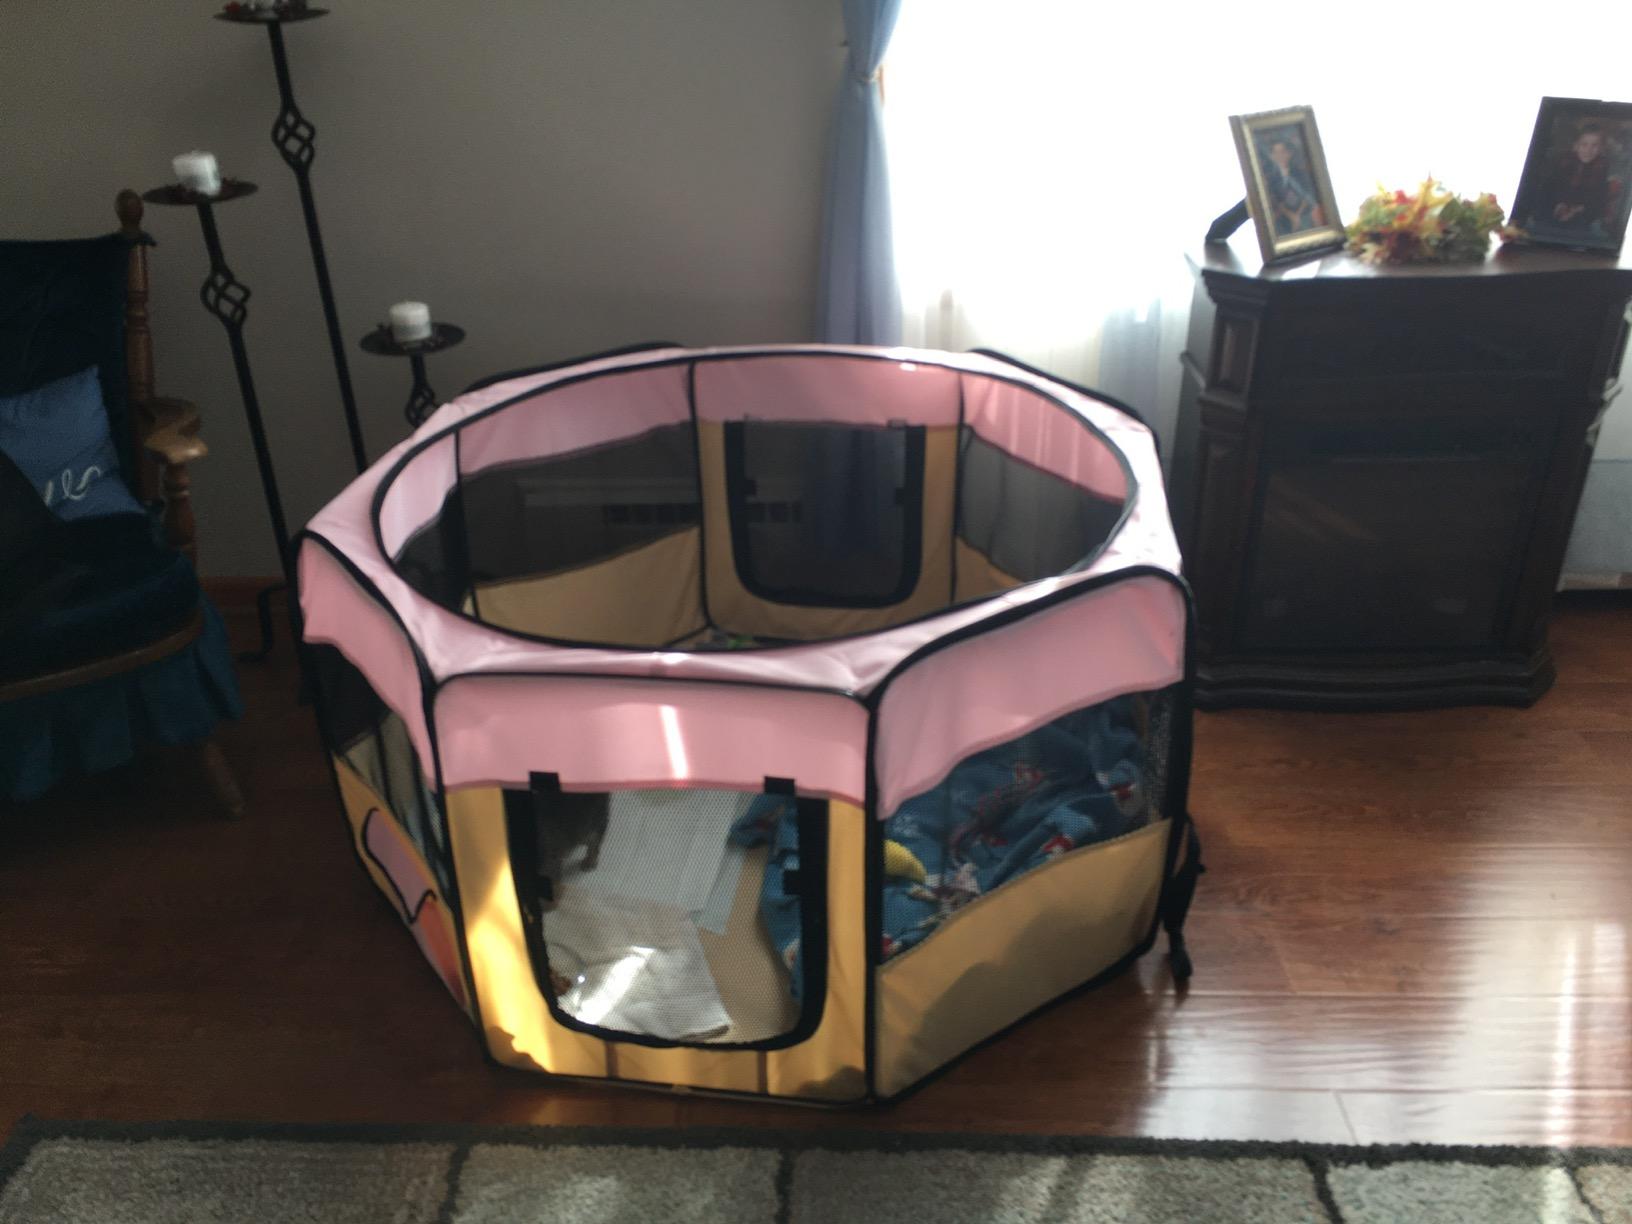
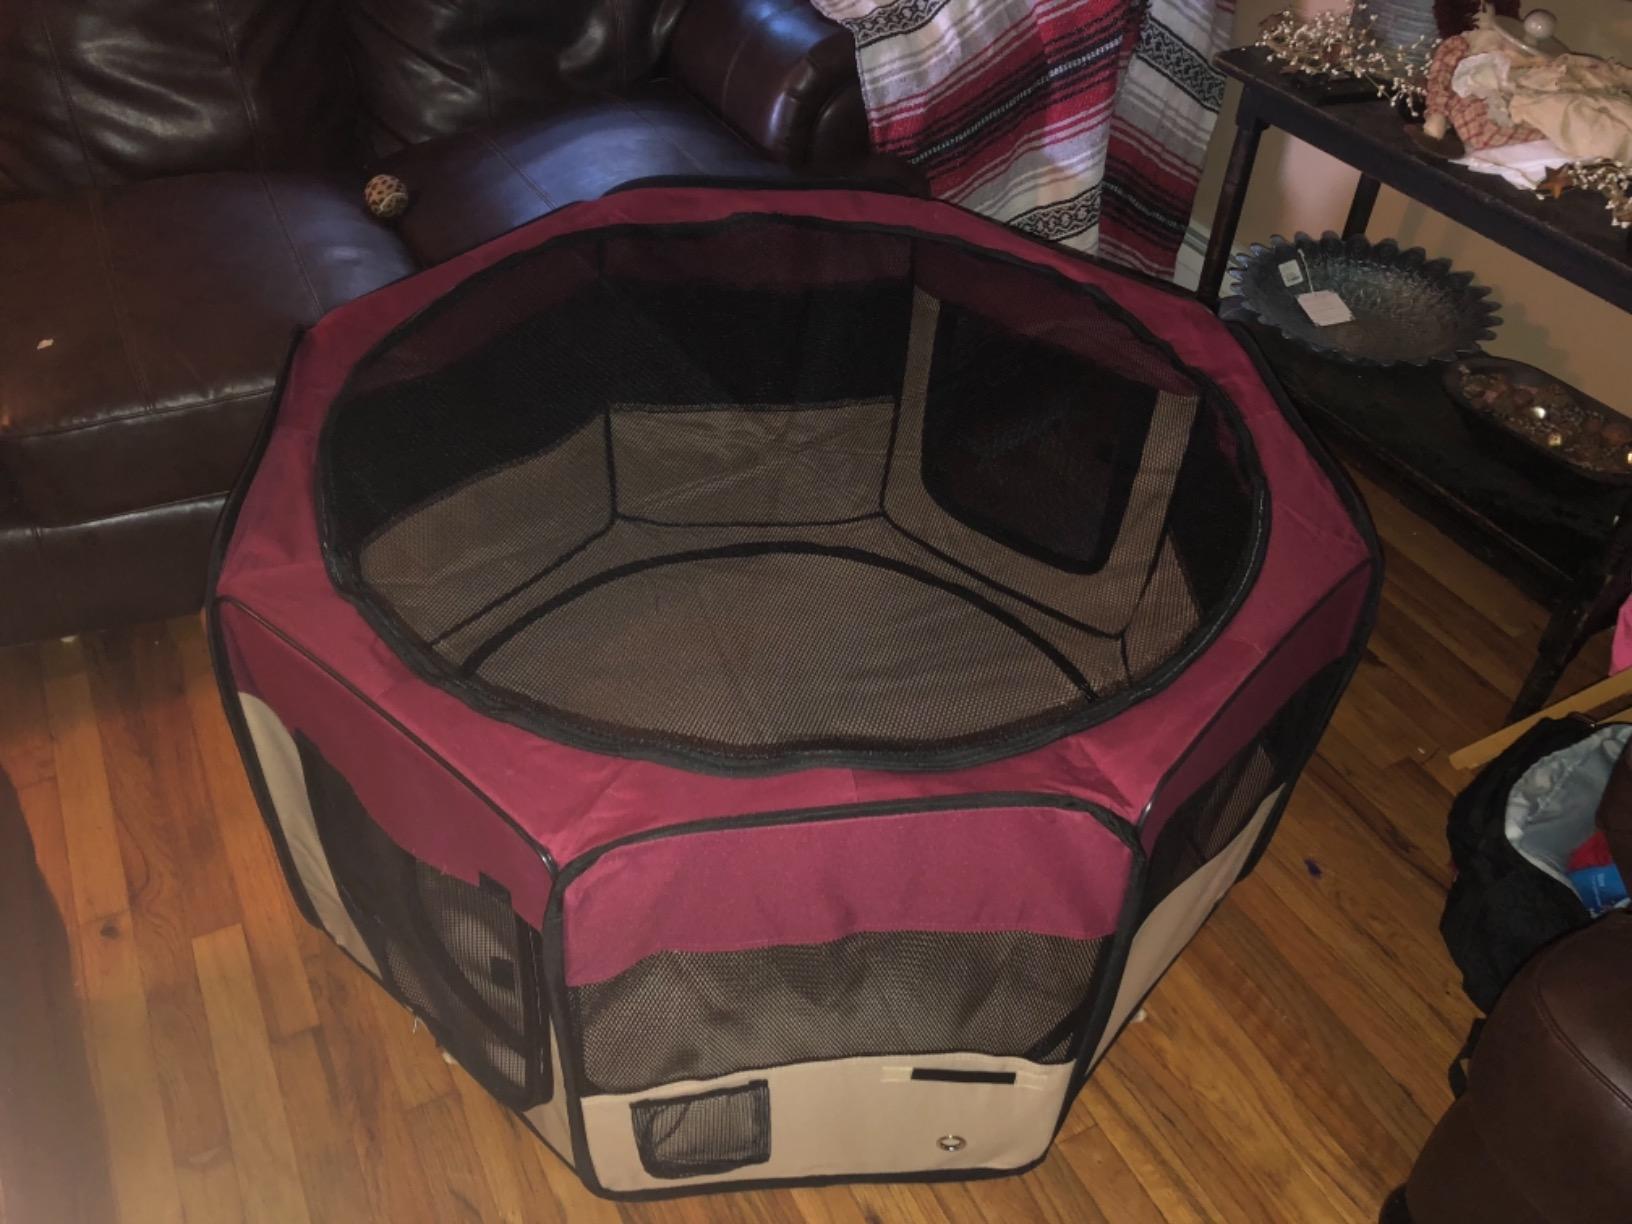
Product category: items_kennel
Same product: no